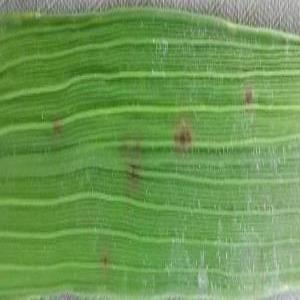
Disease: Brownspot